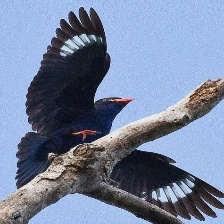
Species: ASIAN DOLLARD BIRD
Scientific name: EURYSTOMUS ORIENTALIS